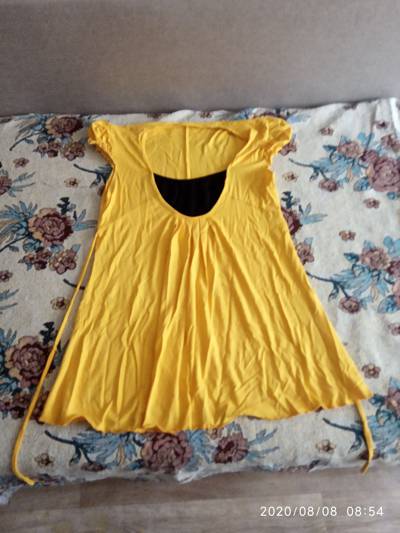
Waste category: clothes